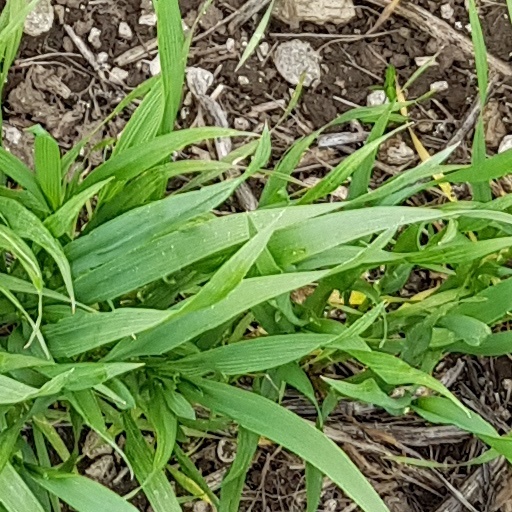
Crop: wheat